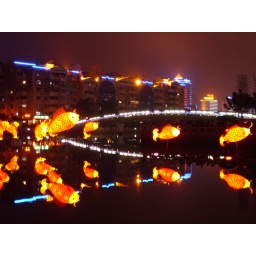
fish lanterns in the lake